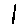
Label: 1